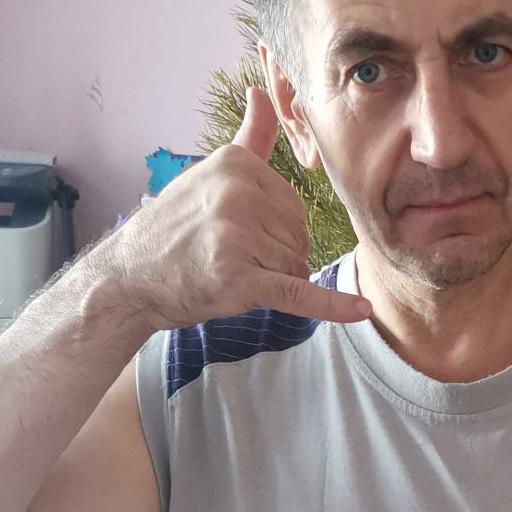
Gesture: call